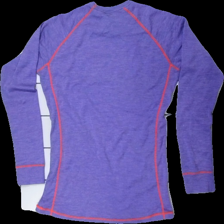
View: back
Type: Top
Category: Ladies
Brand: Everest
Colors: Purple, Orange
Material: 100% wool
Cut: Regular, C-collar
Size: 38
Season: Winter
Price range: 100-150
Recommended usage: Reuse
Description: Purple top with orange seams from Everest, size 38. Good condition.